Paddy field

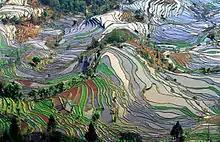
Rice terraces in Yuanyang County, Yunnan, China

There are two likely centers of domestication for rice as well as the development of the wet-field technology. The first is in the lower Yangtze River, believed to be the homelands of the pre-Austronesians and possibly also the Kra-Dai, and associated with the Kuahuqiao, Hemudu, Majiabang, Songze, Liangzhu, and Maquiao cultures. The second is in the middle Yangtze River, believed to be the homelands of the early Hmong-Mien speakers and associated with the Pengtoushan, Nanmuyuan, Liulinxi, Daxi, Qujialing, and Shijiahe cultures. Both of these regions were heavily populated and had regular trade contacts with each other, as well as with early Austroasiatic speakers to the west, and early Kra-Dai speakers to the south, facilitating the spread of rice cultivation throughout southern China.